Elihu Root

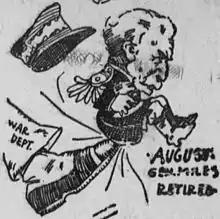
A Bob Satterfield cartoon depicts the forced retirement of Commanding General Nelson A. Miles.

At Root's appointment, the Department of War had a public reputation for inefficiency, corruption, and scandals which had characterized Alger's tenure and the war. His immediate focus was reforming military administration, which he viewed as a prerequisite for success in territorial administration or any future military campaign. Though the United States had just completed a successful, brief military campaign against Spain, its officer corps was still organized on peacetime terms; Root set about permanently placing the United States military on a war footing. Root worked closely with Adjutant General Henry Clark Corbin and William Harding Carter.